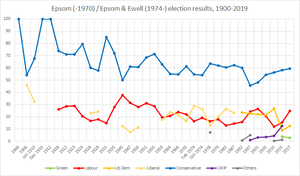
La circonscription d'Epsom and Ewell est une circonscription parlementaire britannique située dans le Surrey. Elle comprend l'intégralité du district d'Epsom and Ewell, avec les villes d'Epsom et Ewell.